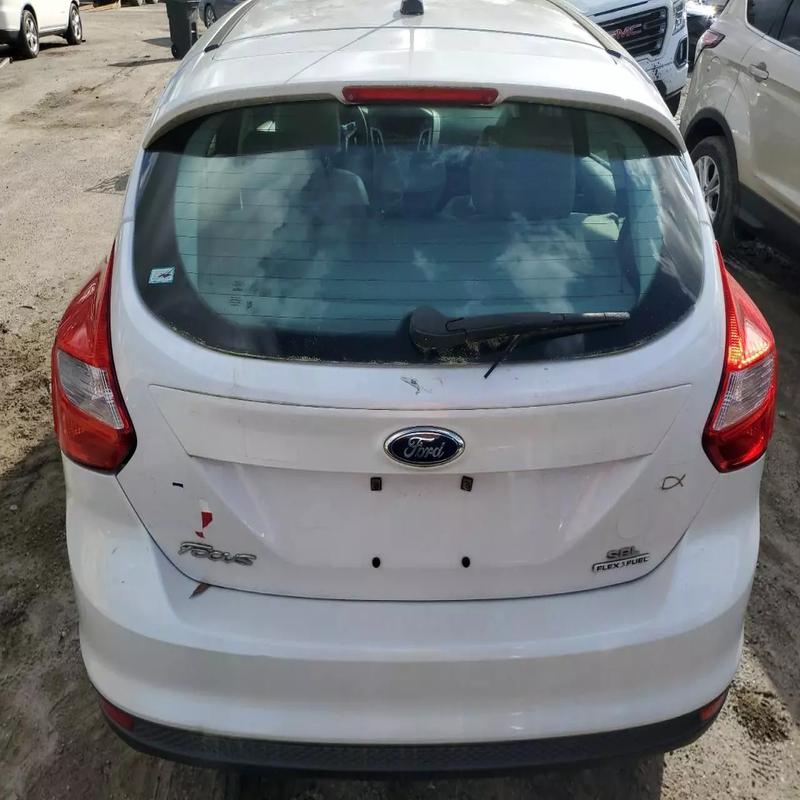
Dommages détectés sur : malle, pare-choc arrière, plaque d'immatriculation arrière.
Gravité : majeur